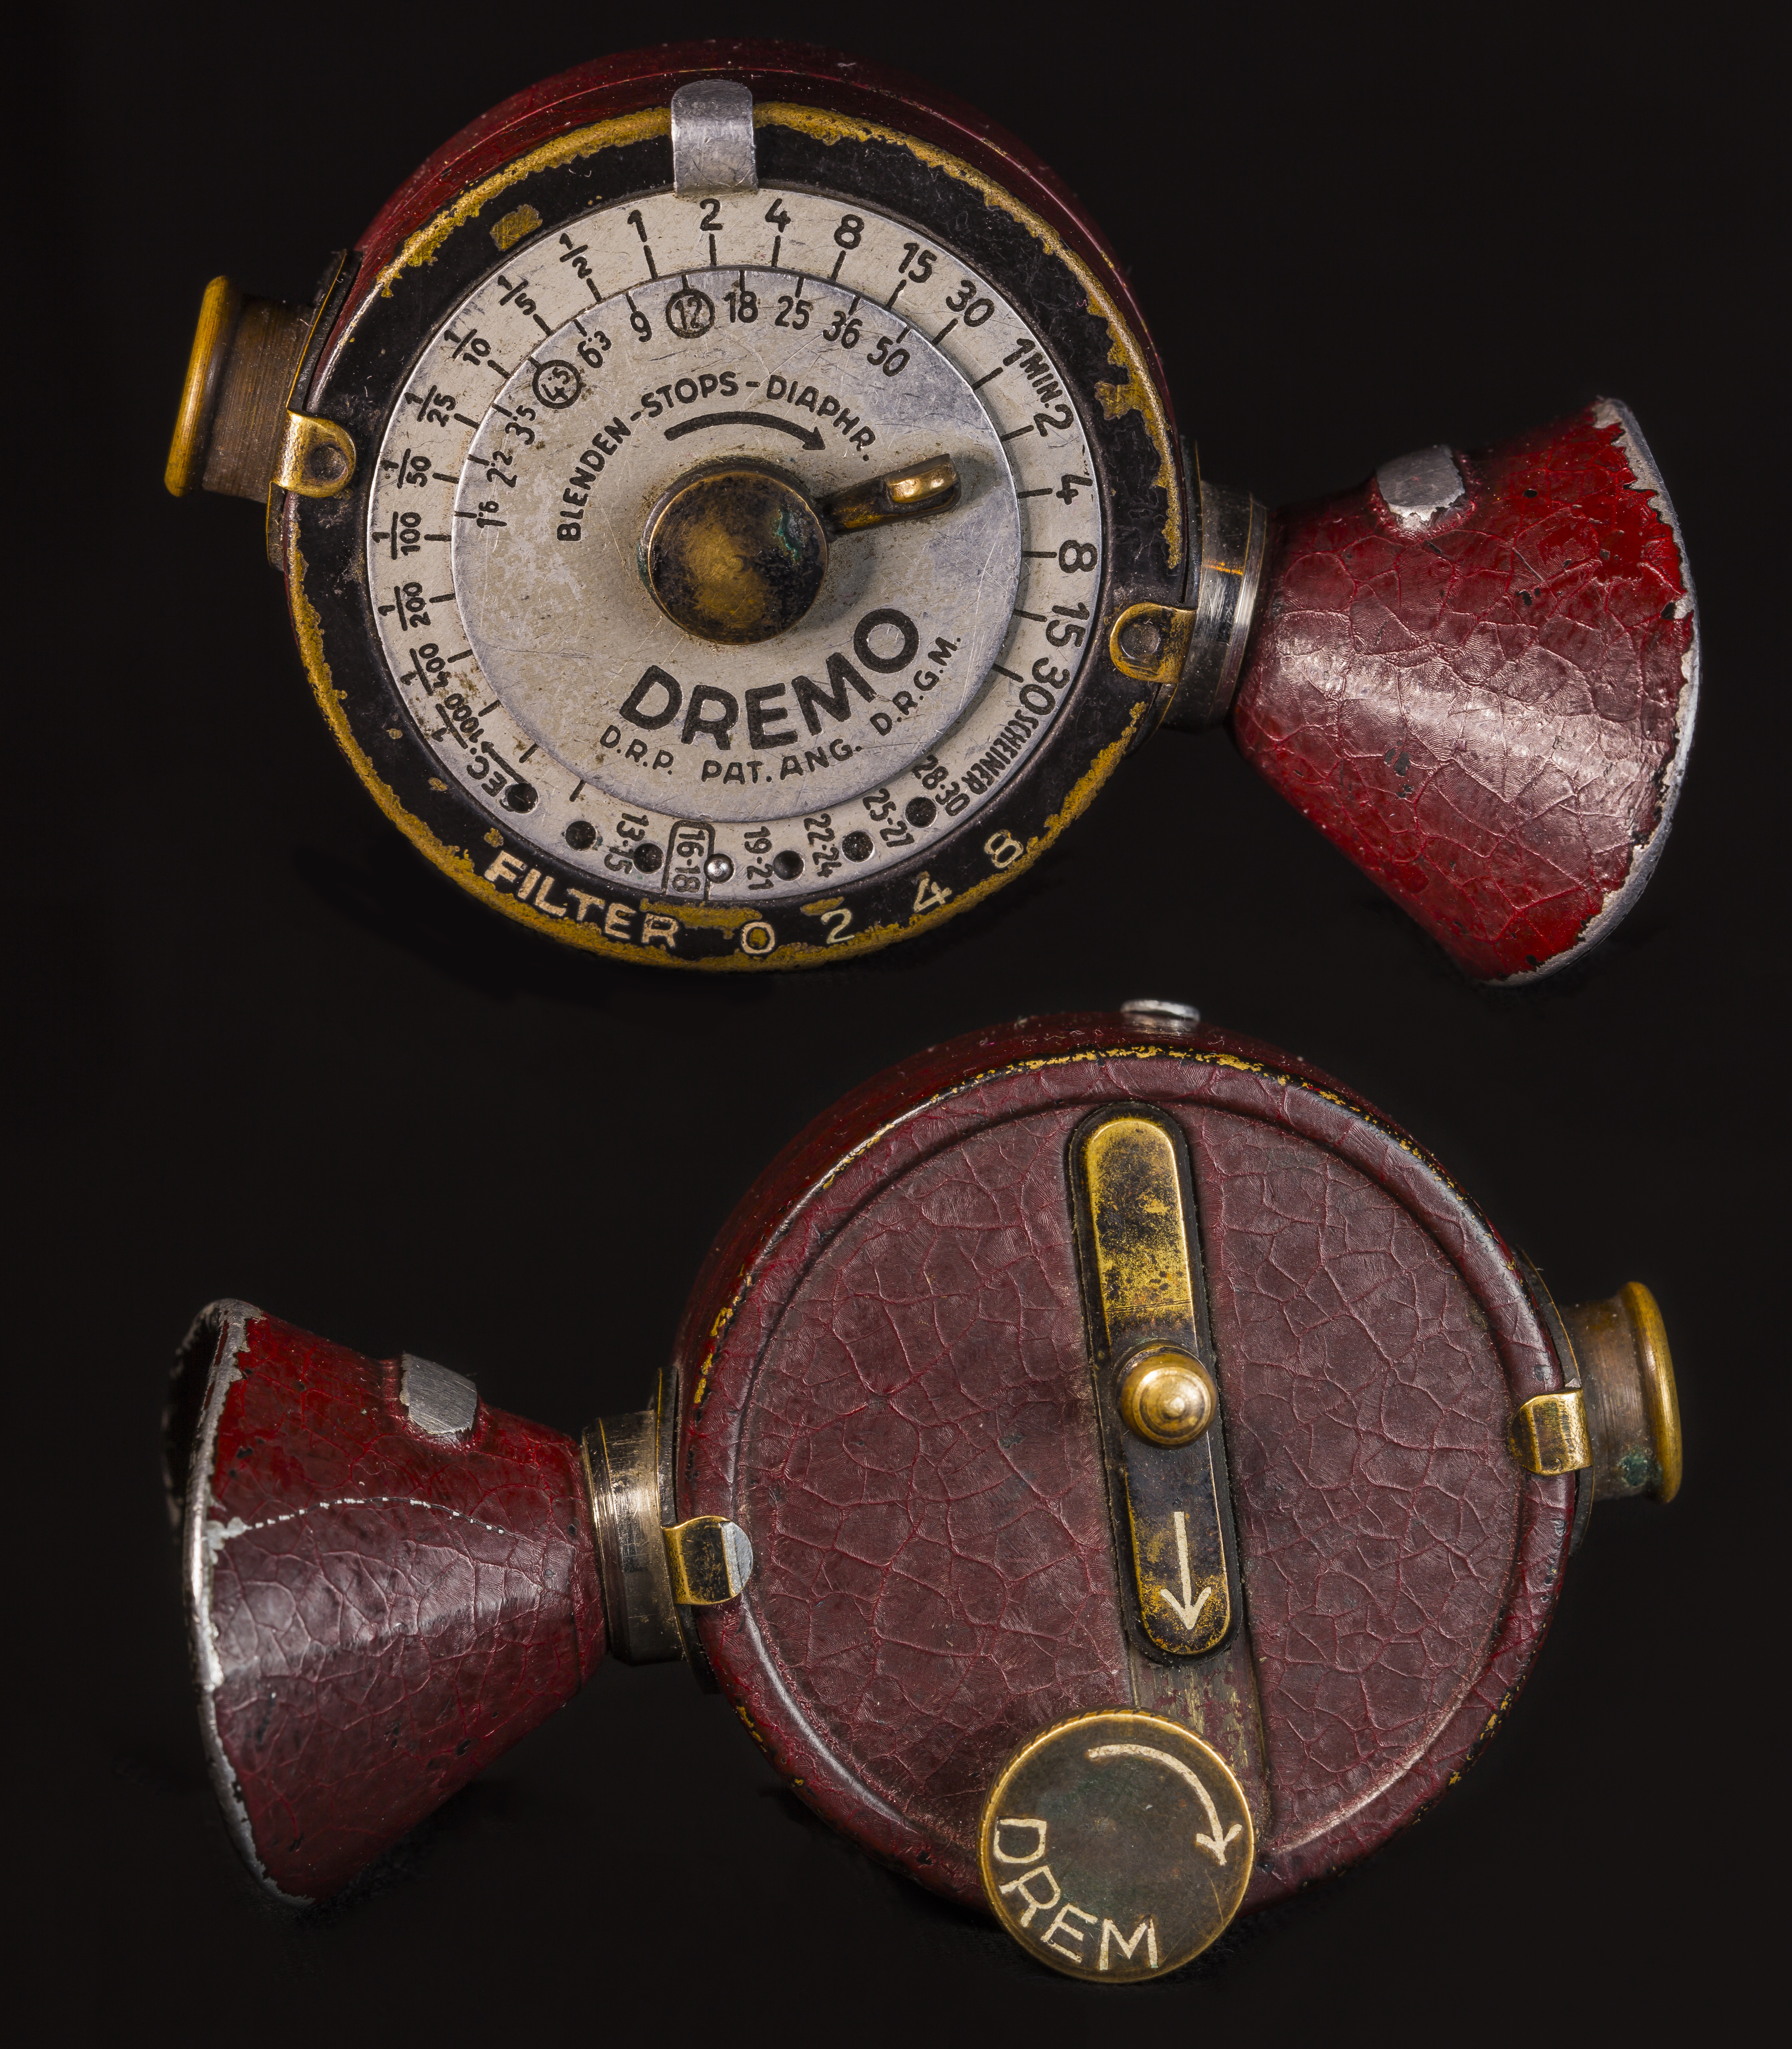
watch, vintage, retro, tool, rustic, equipment, instrument, brown, craft, brass, accessories, lightmeter, accessory